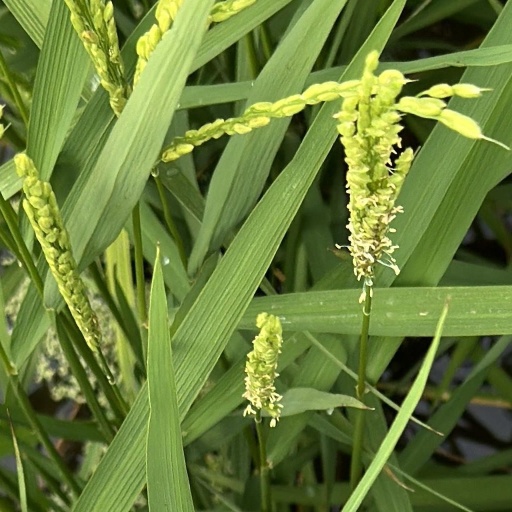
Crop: rice